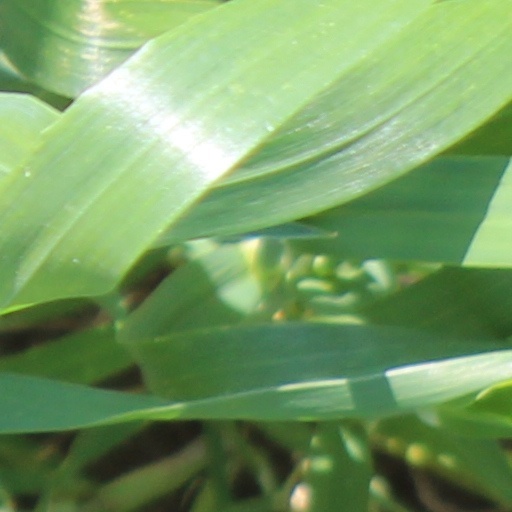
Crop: wheat